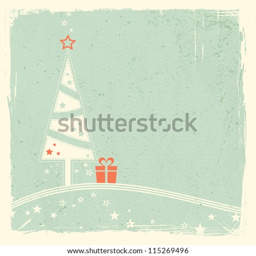
illustration of a stylized christmas tree with present on top of wavy lines with stars on pale green textured grunge background .